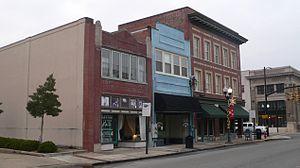
La ville de Smithfield est le siège du comté de Johnston, situé en Caroline du Nord, aux États-Unis.